Tornado outbreak of November 27–30, 2016

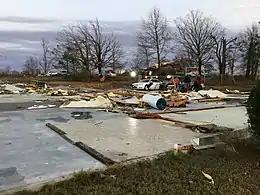
Remains of a daycare center that was swept away by an EF3 tornado near Ider, Alabama.

A deadly tornado outbreak severely impacted the Southern United States, and also affected Iowa and Nebraska to a lesser extent, between November 27–30, 2016. The strongest tornadoes of the event affected Alabama and Tennessee during the late evening of November 29 and into the early morning hours of November 30. Overall, this outbreak produced 48 tornadoes, killed six people, and injured many others.